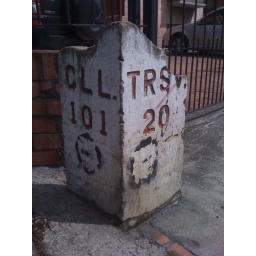
An old road sign on the corner near my hotel in Bogota, Colombia.